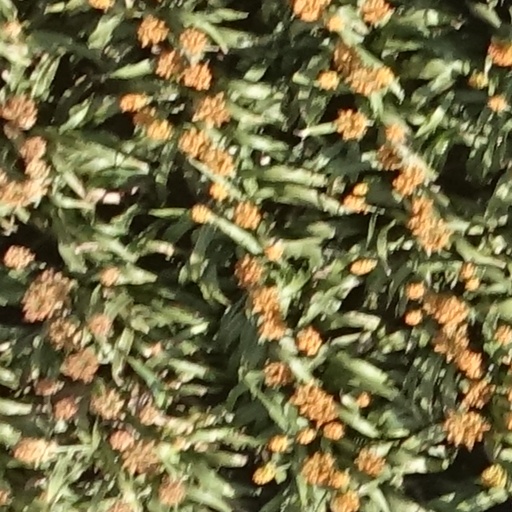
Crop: sorghum